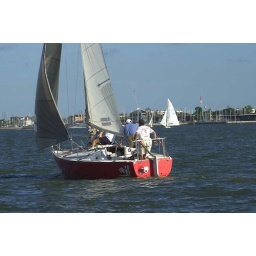
Clear Lake, Texas Wednesday sail boat races in 2006